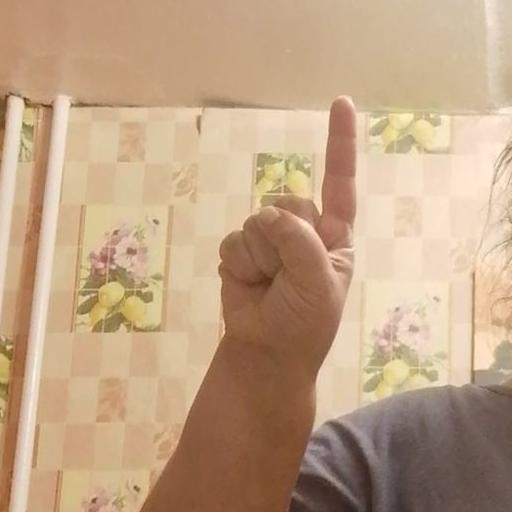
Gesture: one